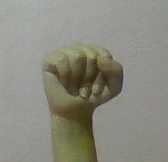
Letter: saad